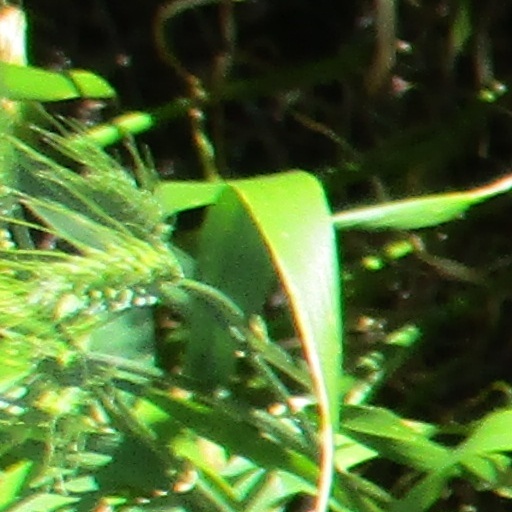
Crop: wheat